BrahMos

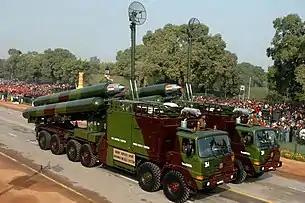
BrahMos missile at Republic Day Parade 2009

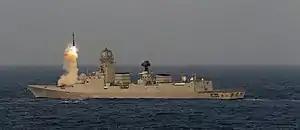
BrahMos fired from INS "Chennai" during TROPEX 2017

Keltec (now known as BrahMos Aerospace Trivandrum Ltd or BATL), an Indian state-owned firm, was acquired by BrahMos Corporation in 2008. Approximately invested in the facility to make BrahMos components and integrate the missile systems. This was necessitated by the increased order book of the missile system, with orders having been placed by both the Indian Army and Navy. Initially, Russia supplied 65% of the BrahMos' components, including its ramjet engine and radar seeker. , 65% of the missile was manufactured in India and there were plans to increase this to 85% by replacing the components with an Indian made seeker and booster.